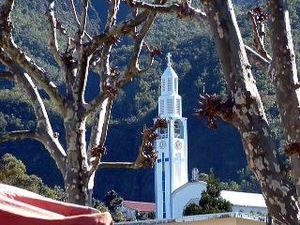
Cilaos est une commune française située dans le département et la région de La Réunion.